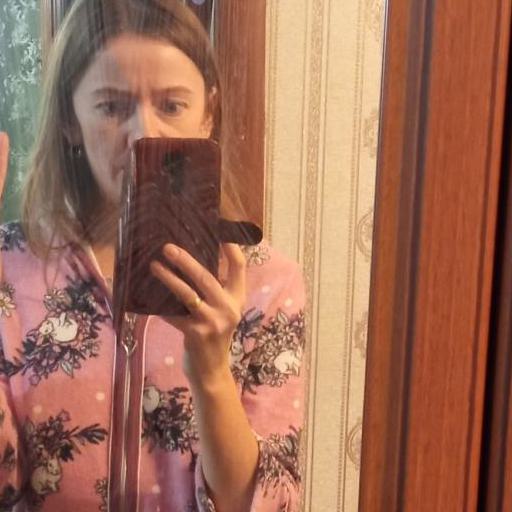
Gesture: no_gesture